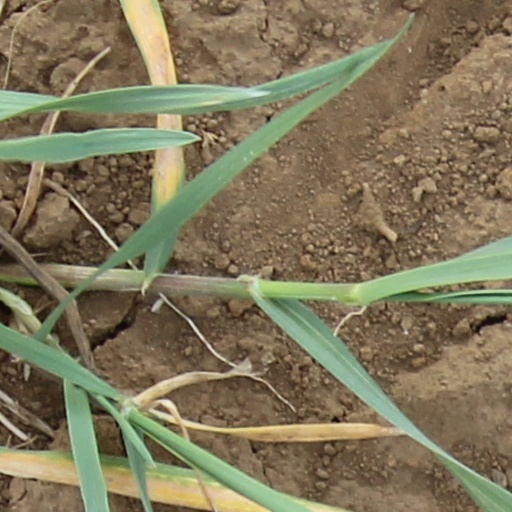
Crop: wheat